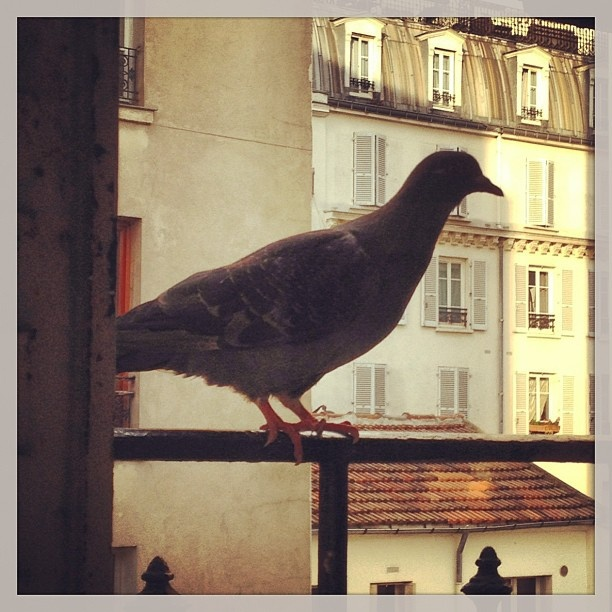
a black and gray pigeon some windows and a building
A pigeon stands on a bar on a window.
A bird sitting on a window across from a building.
A bird is on a railing by apartments.
A gray colored pigeon that is perched on a railing outside of a building, with other buildings in the background.